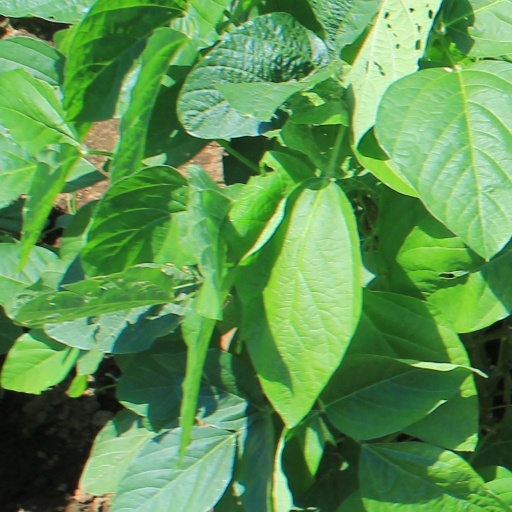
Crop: soybean